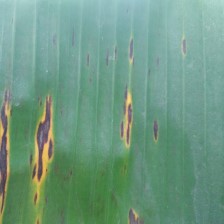
Label: sigatoka